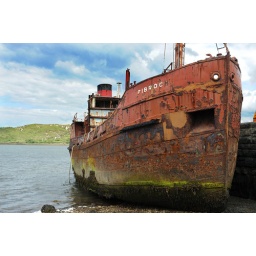
The Pibroch was launched in 1957 and worked the water ways around. Glasgow. The boat has been here since 2002.